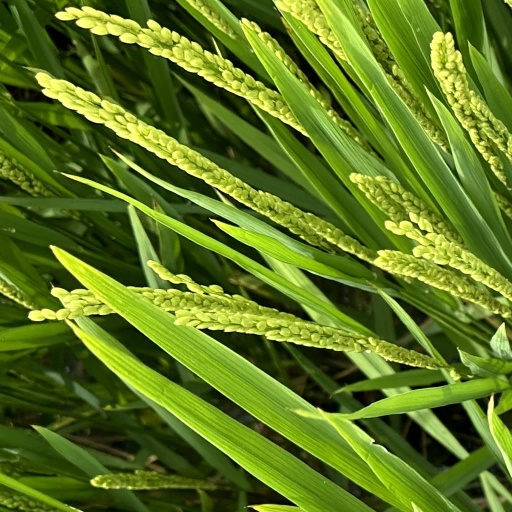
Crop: rice